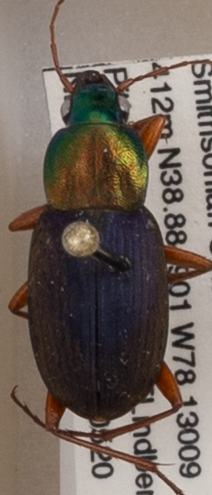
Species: Chlaenius emarginatus
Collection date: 2021-05-20
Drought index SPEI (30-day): -1.01
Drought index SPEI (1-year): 0.17
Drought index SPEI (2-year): -0.24